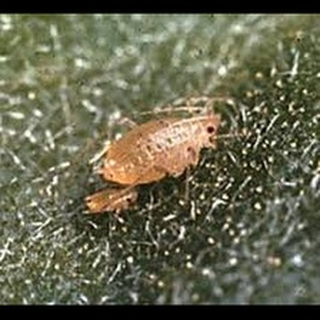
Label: wheat_aphid